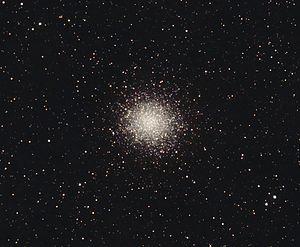
M14 est l'un des nombreux objets célestes découverts par Charles Messier. Il s'agit d'un amas globulaire situé dans Ophiuchus.